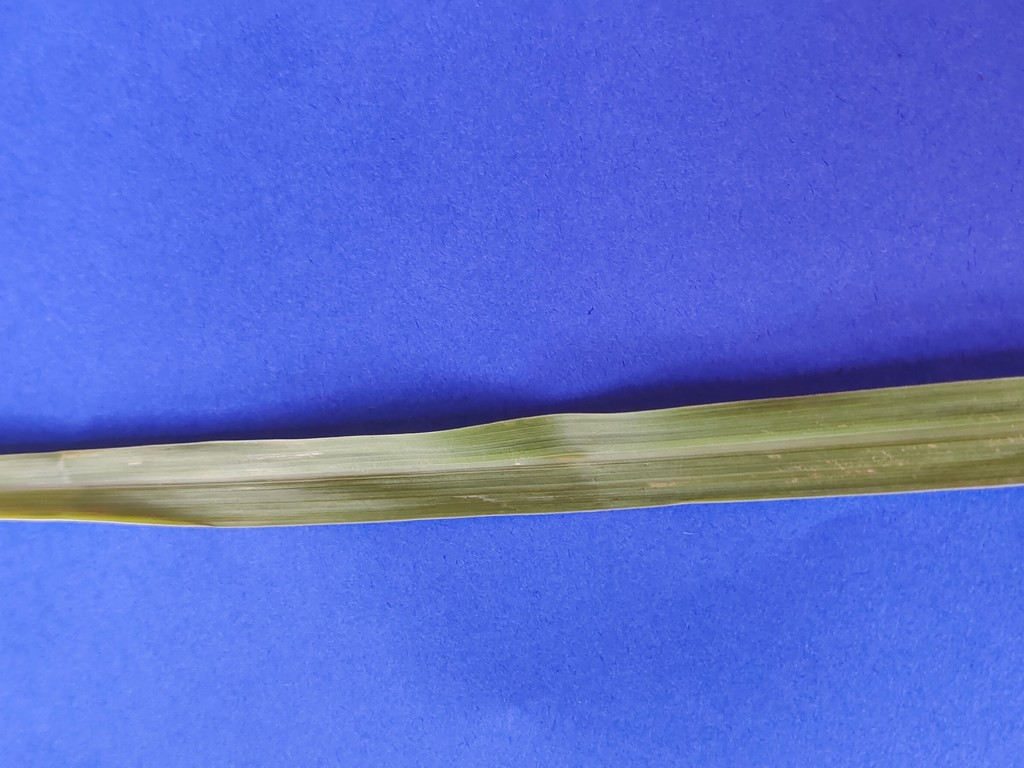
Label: Healthy